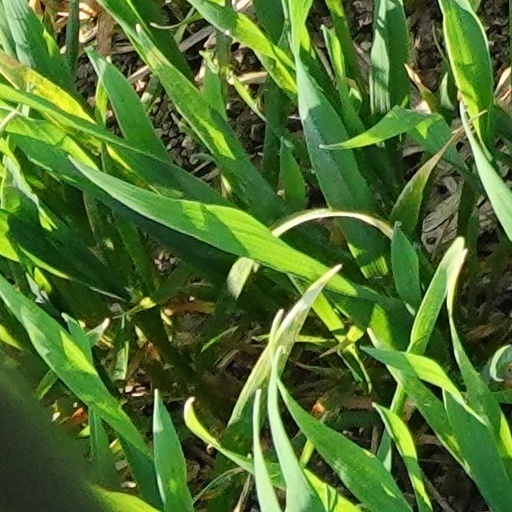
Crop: wheat